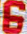
Number: 6